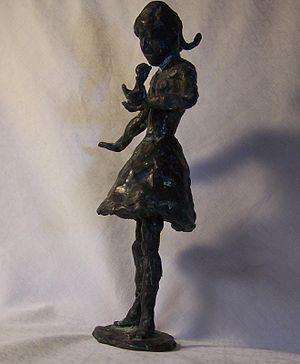
Fille avec oie, bronze, ca 25 cm, 1978 (WV-Nr.5423), de Margret Hofheinz-Döring